Kaz Hayashi

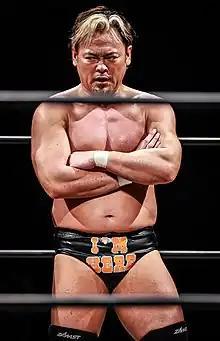
Hayashi in 2023

, best known by the ring name , is a Japanese business executive and retired professional wrestler who last competed in Gleat and serves as the company's chief technical officer (CTO). He is best known for his work in World Championship Wrestling and All Japan Pro Wrestling (AJPW), where in addition to being a wrestler for the latter promotion, he also served as the head booker for the company's junior heavyweight division. After leaving AJPW in 2013, Hayashi competed for Wrestle-1, where he also worked as a trainer. In April 2017, Hayashi took over as the new president of Wrestle-1, remaining in the position until the promotion's closure in 2020; he was also the promotion's final champion of the Wrestle-1 Championship.